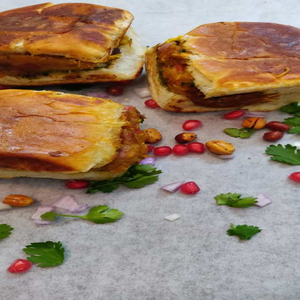
Dish: dabeli